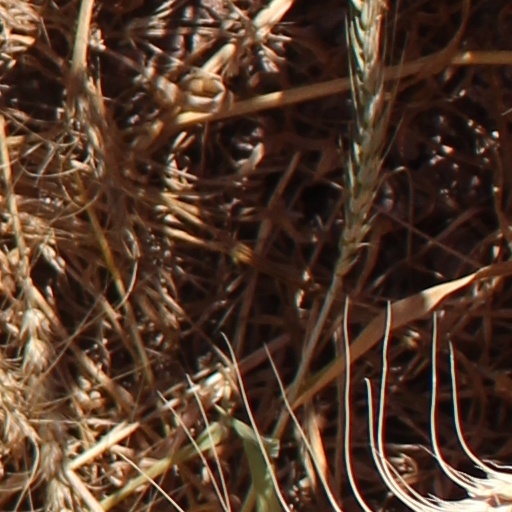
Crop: wheat